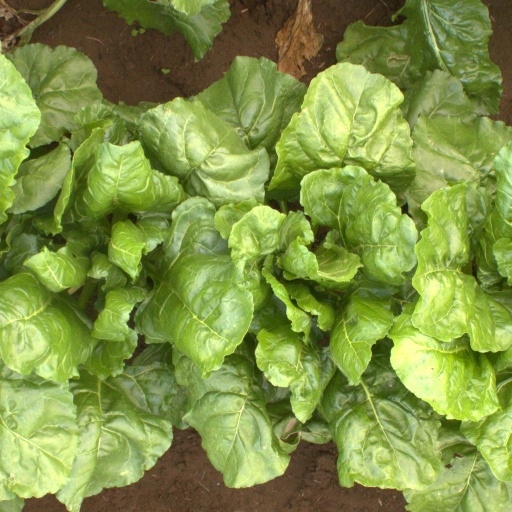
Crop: sugar beet